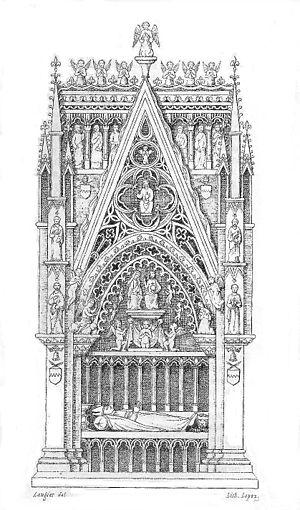
Étienne Aubert, petit-neveu d'Innocent VI, il fut abbé de Saint-Allyre à Clermont d'Auvergne, où il avait succédé à son cousin Étienne Aubert le Jeune puis 16ᵉ Recteur du Comtat Venaissin.
L’abbaye Saint-Victor de Marseille a été fondée au Vᵉ siècle par Jean Cassien, à proximité des tombes de martyrs de Marseille, parmi lesquels saint Victor de Marseille, qui lui donna son nom. L'abbaye prit une importance considérable au tournant du premier millénaire par son rayonnement dans toute la Provence. L'un de ses abbés, Guillaume de Grimoard, fut élu pape en 1362 sous le nom d'Urbain V. À partir du XVᵉ siècle, l'abbaye entama un déclin irrémédiable.
Guillaume Grimoard devint le sixième pape à Avignon et le 200ᵉ pape de l’Église catholique sous le nom d’Urbain V. Originaire des pays de la langue d’oc, comme ses prédécesseurs, natif du Gévaudan dans une famille liée à celle des Sabran, il commença à vivre et à étudier à proximité de la vallée du Rhône. Elzéar, un de ses oncles, était alors prieur de la chartreuse de Bonpas, près d’Avignon.